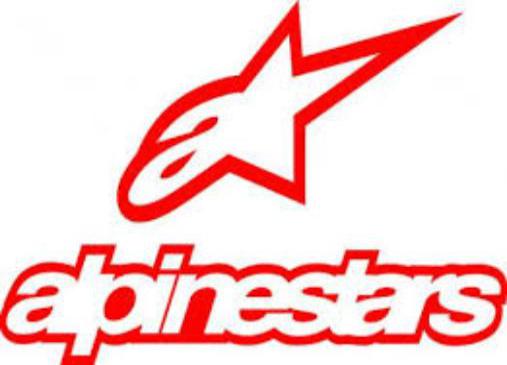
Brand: alpinestars-1
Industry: Clothes